Abbey of Fontenay

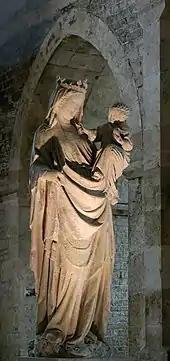
The Virgin of Fontenay

All Cistercian churches have the same model and are similar to one another; for example, Graiguenamanagh Abbey's church, built in Ireland in 1204, has a floor plan closely resembling that of Fontenay. The spirit of Cistercian architecture is simple, conservative, and utilitarian. Cistercian monastery churches feature Romanesque architecture, including symmetrical plan, massive walls, sturdy piers, groin vaults, round arches, and a tall central nave. In medieval Europe, the Cistercian ethic of manual labor work became "the main force of technological diffusion" in many fields, including metallurgy.